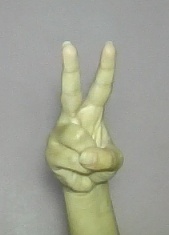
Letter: taa